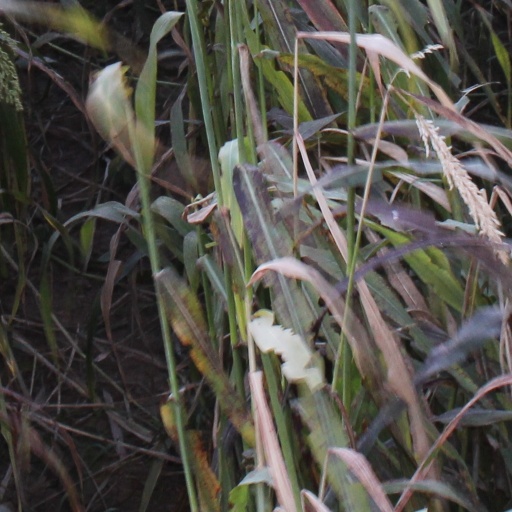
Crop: sorghum